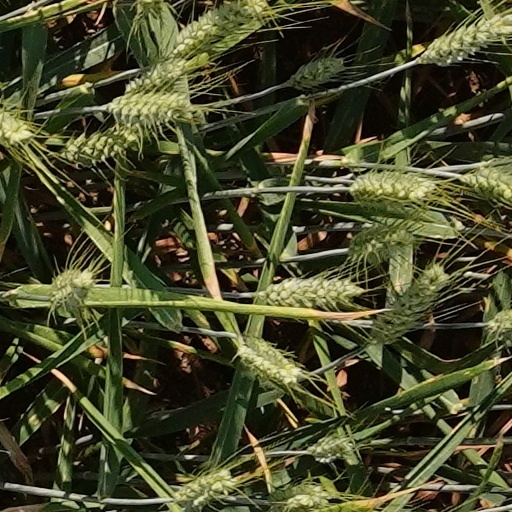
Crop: wheat